Elena Lilik

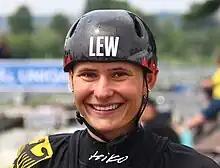
Lilik in 2023

Elena Lilik (née Apel, born 14 September 1998) is a German slalom canoeist who has competed at the international level since 2014. She is from Weimar, Germany but resides in Augsburg, home of the Augsburg Eiskanal.